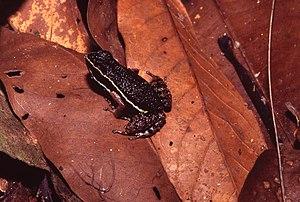
Allobates femoralis est une espèce d'amphibiens de la famille des Aromobatidae.